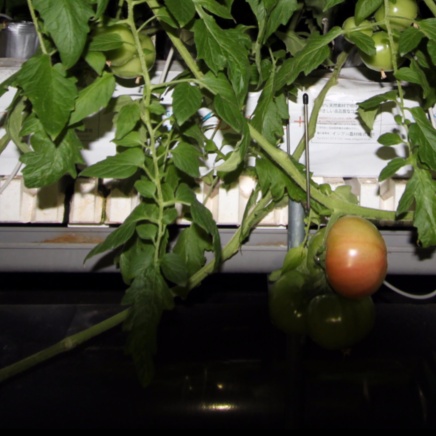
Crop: tomato